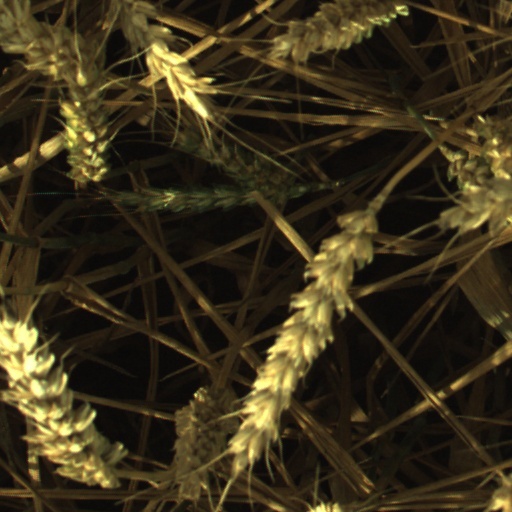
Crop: wheat